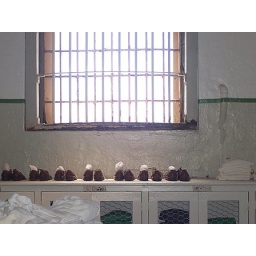
shoes in the house